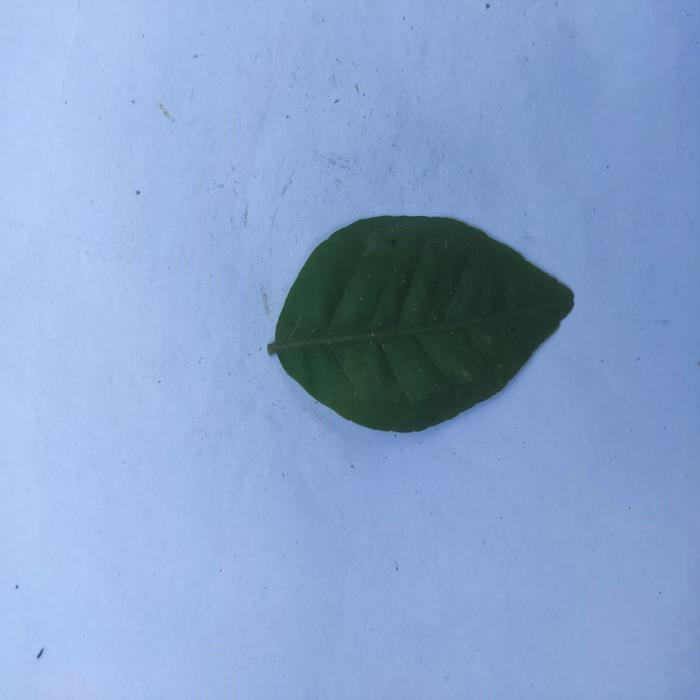
Crop: Aegle Marmelos
Leaf condition: Healthy_Leaf